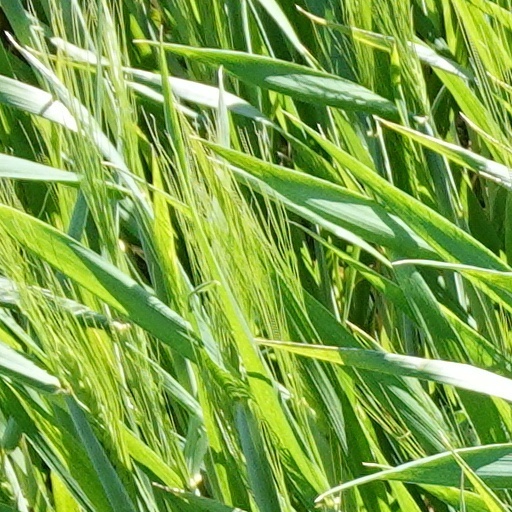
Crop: wheat